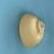
Maize quality: Good